Khayala Abdulla

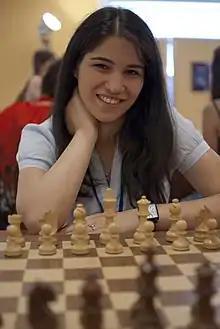
Abdulla in 2012

Khayala Abdulla (born 13 July 1993) is an Azerbaijani chess player who holds the title of Woman Grandmaster (WGM, 2015).